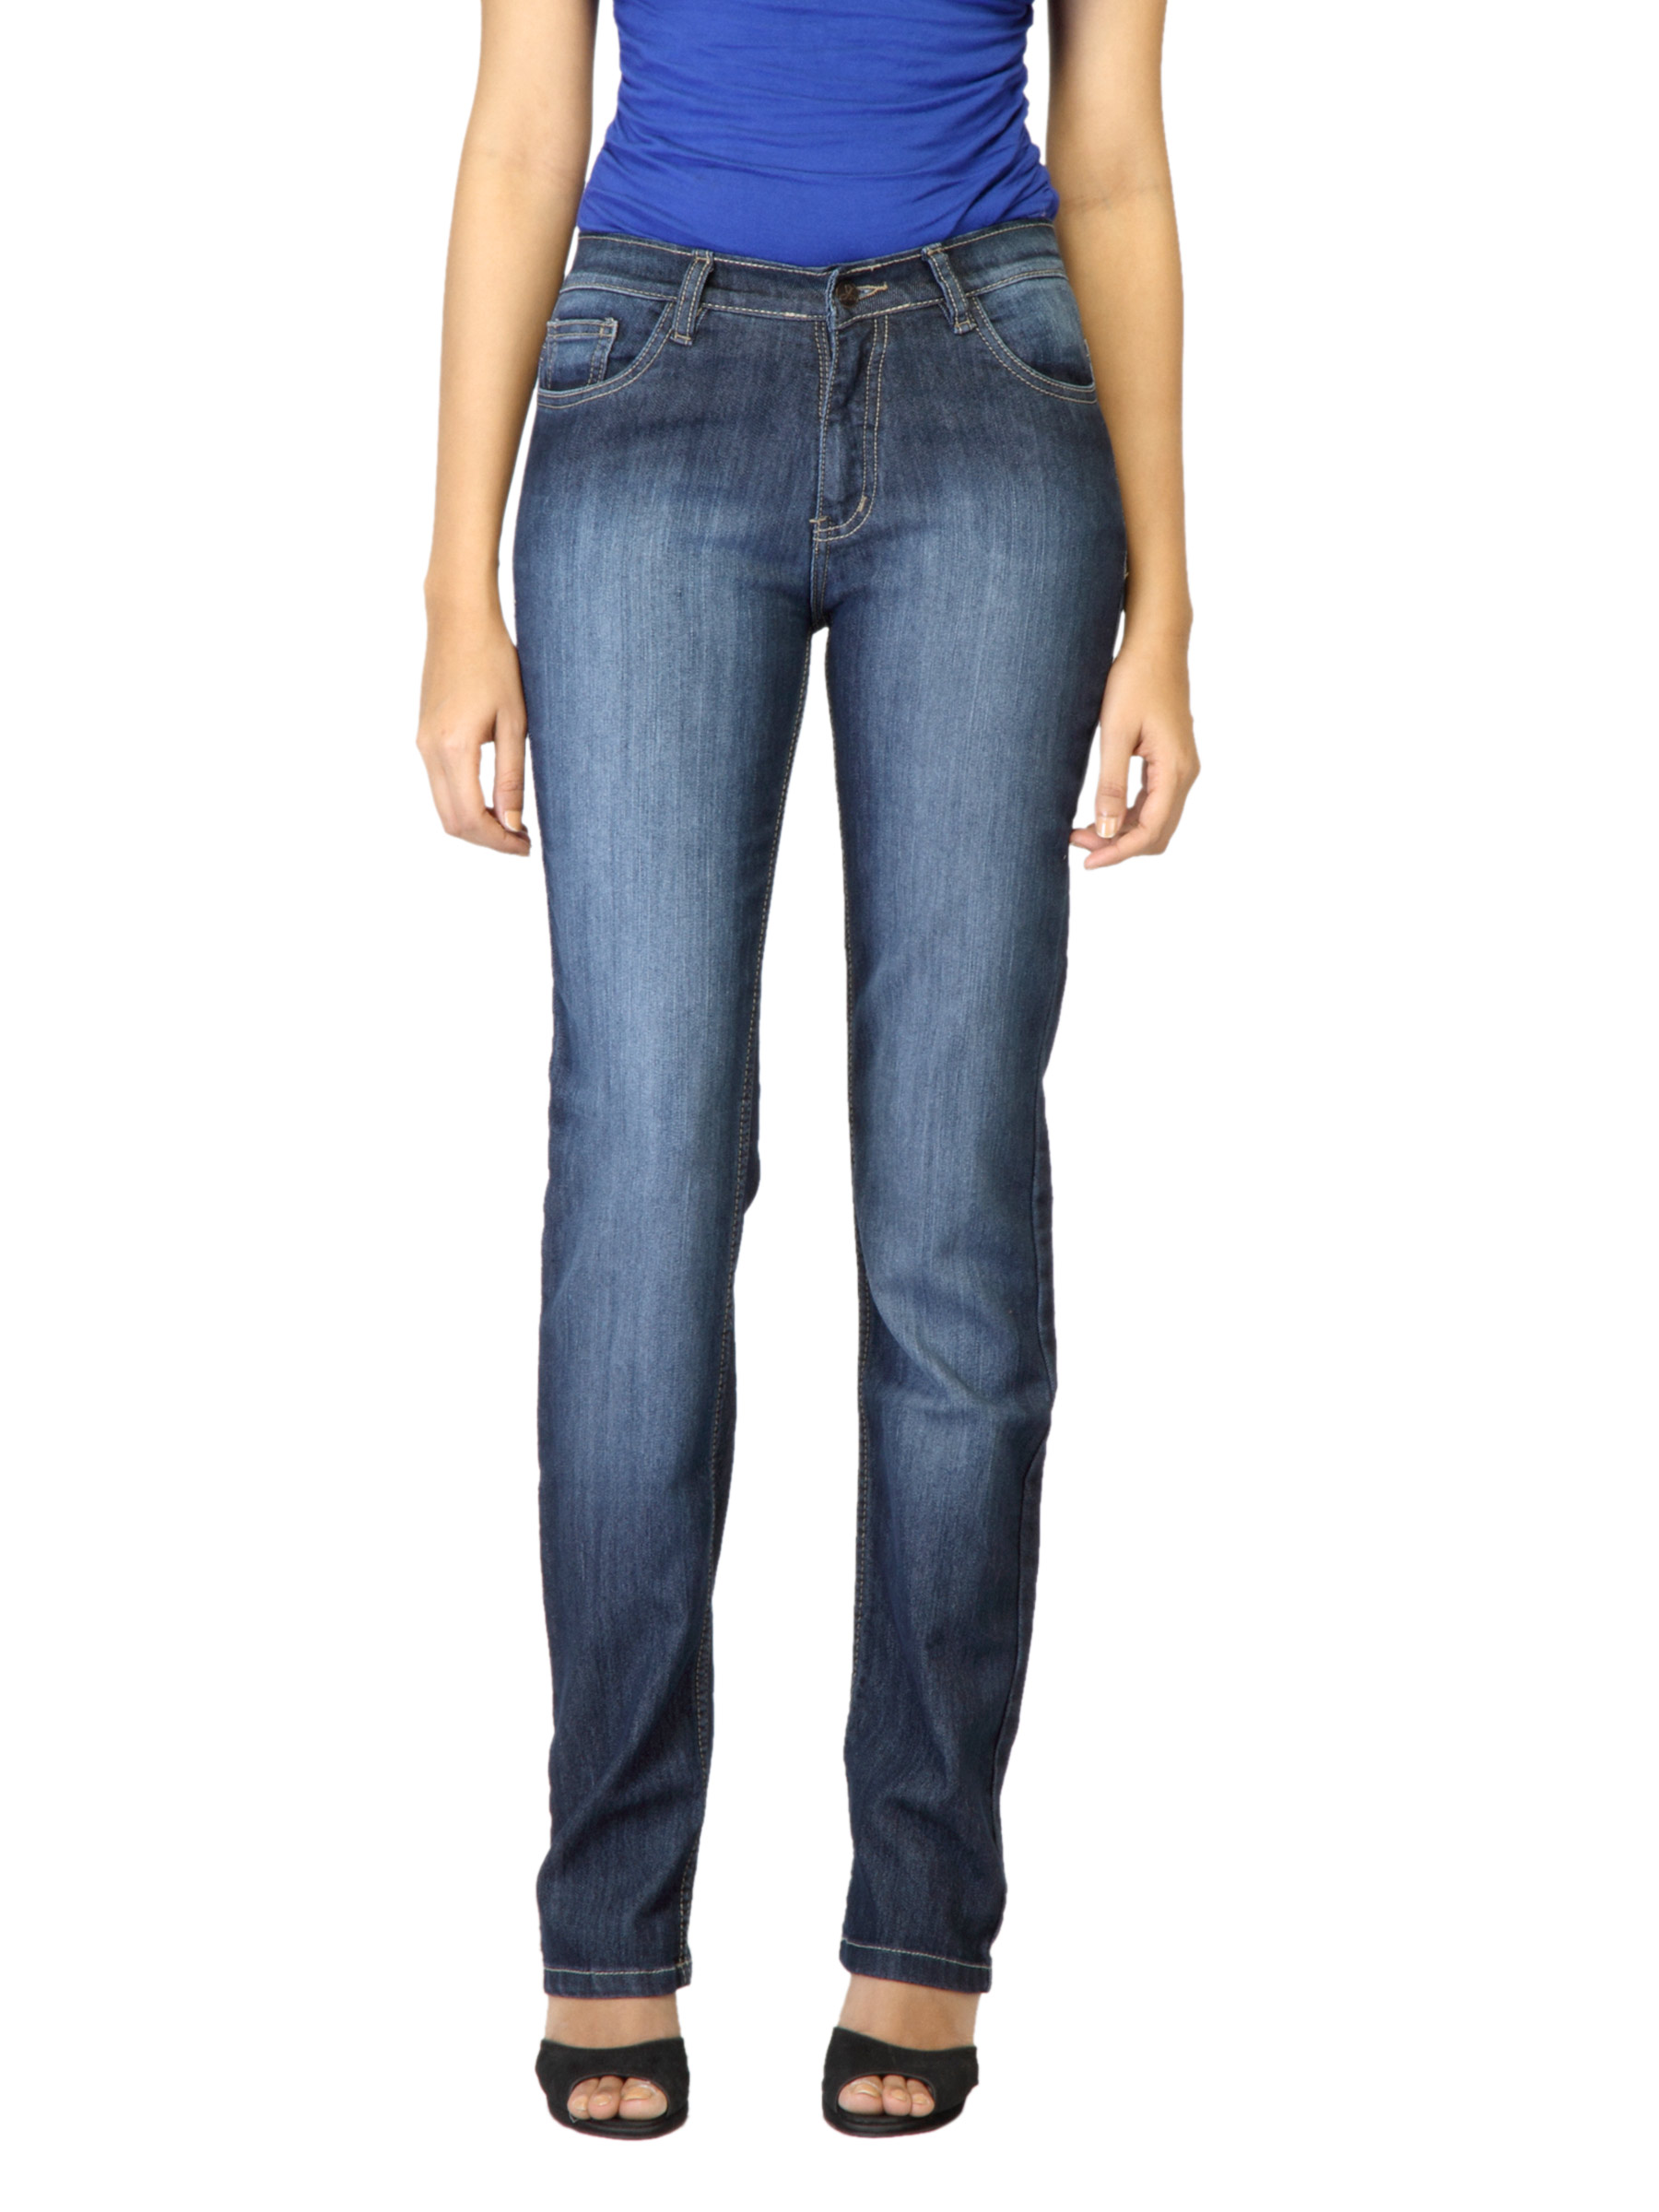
Jealous 21 Women Washed Blue Jeans
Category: Apparel / Bottomwear / Jeans
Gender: Women
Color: Blue
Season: Summer 2012
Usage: Casual